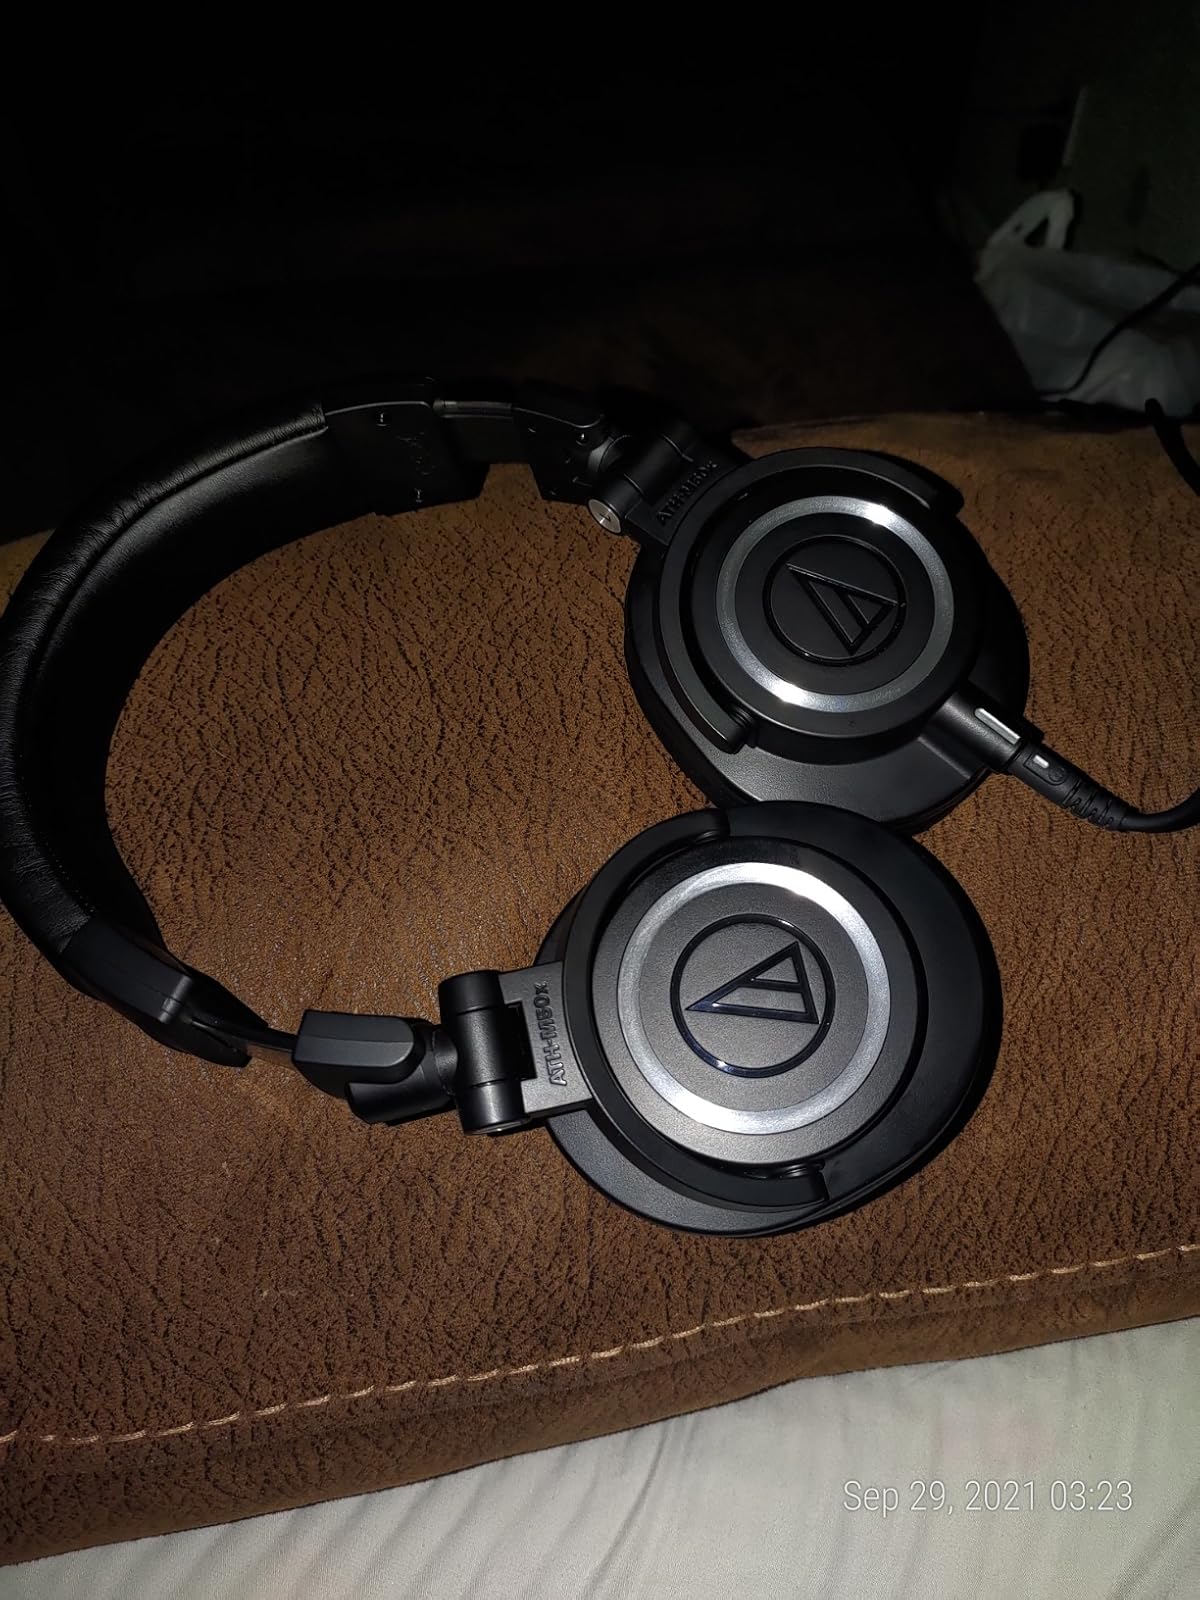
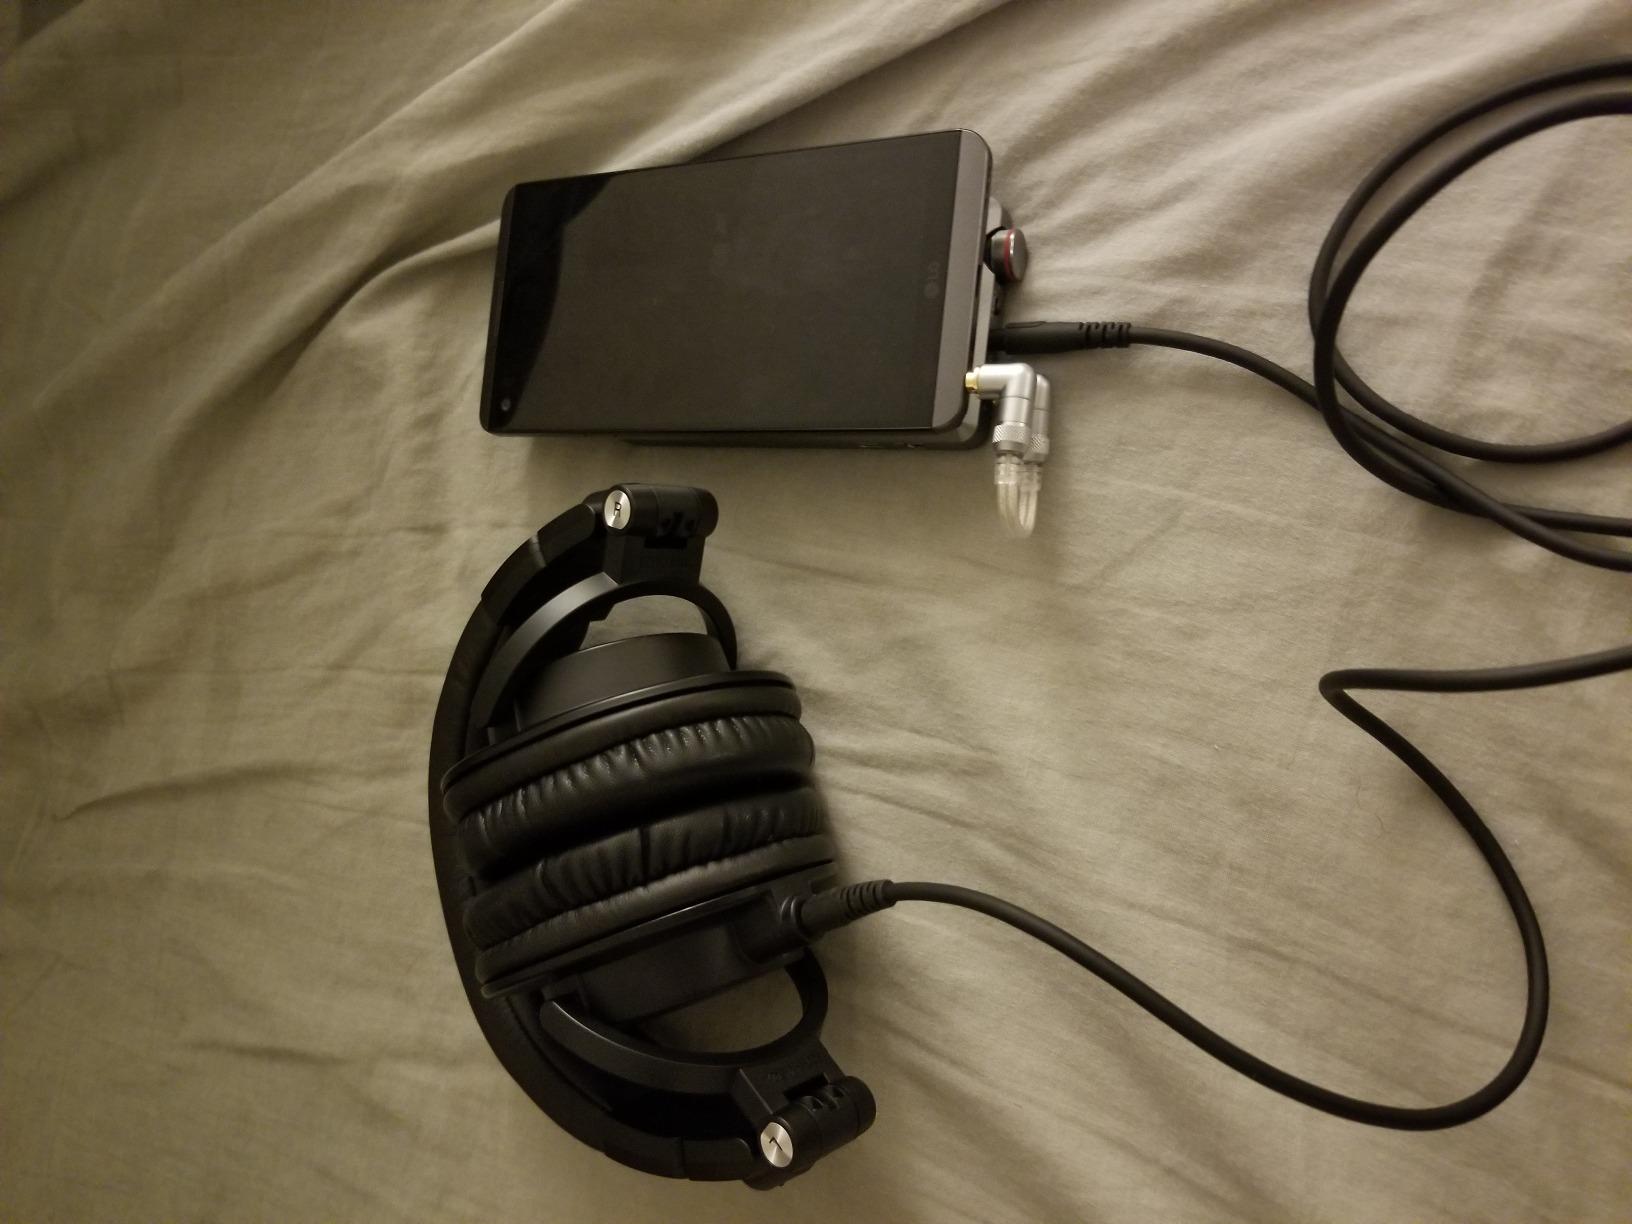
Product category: headphones
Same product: yes